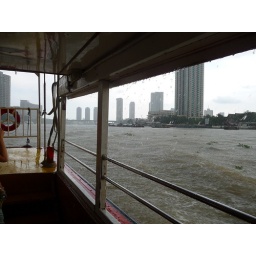
On the boat on the river in Bangkok, when the rainstorm started!